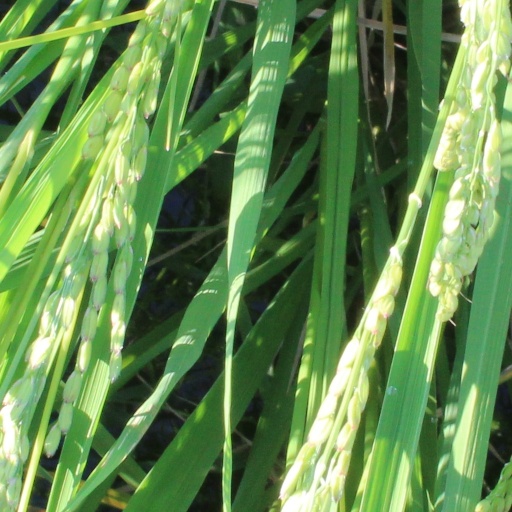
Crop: rice